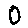
Label: 0